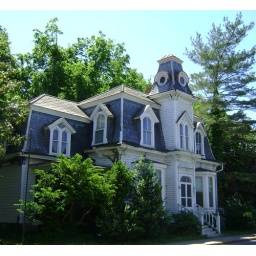
Loved the interesting windows in this one.Note: Cropped to remove street below &amp;amp; sky above (was originally in portrait mode).